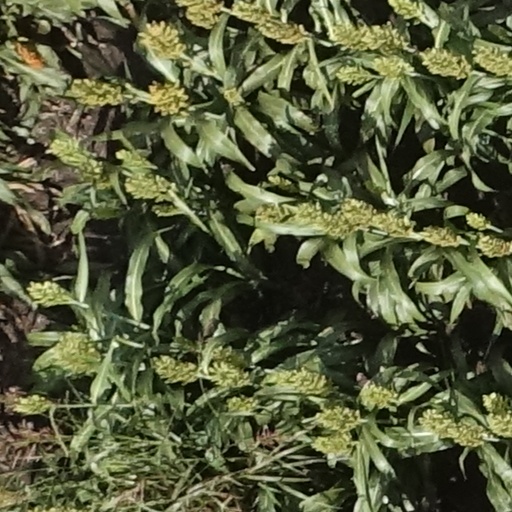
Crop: sorghum